Ken Yeager

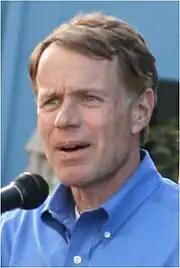
Ken Yeager speaking in 2009

He last served on the Santa Clara County Board of Supervisors, representing District 4 and termed out at the end of 2018. First elected to the board in June 2006, he represented the cities of Campbell, Santa Clara, west San Jose, and the Burbank and Cambrian neighborhoods. He was re-elected in 2010 and 2014. In 2008, and then again in 2013, it was Yeager who presided over the first same-sex marriages in Santa Clara county, and he had overseen around 100 such marriages by 2014. Yeager is a former board member of the Bay Area Air Quality Management District (BAAQMD), and in January 2009 the governor appointed him the BAAQMD representative on the California Air Resources Board for four years.